The Class (2008 film)

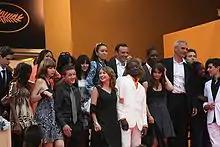
The cast at Cannes Film Festival 2008

The film was the featured opening night selection at the 46th New York Film Festival in 2008.